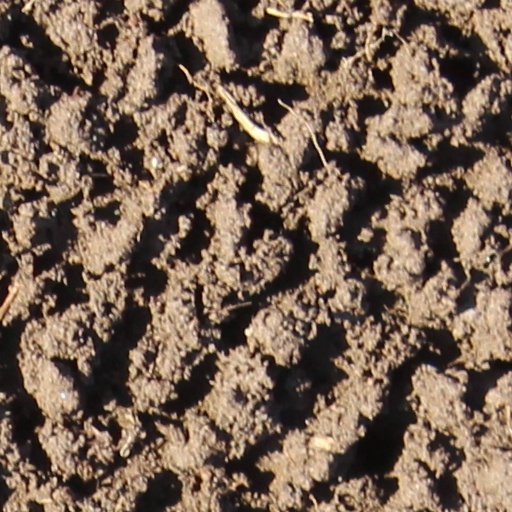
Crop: wheat